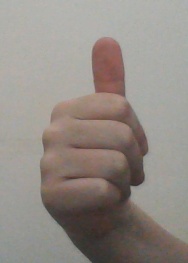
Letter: aleff